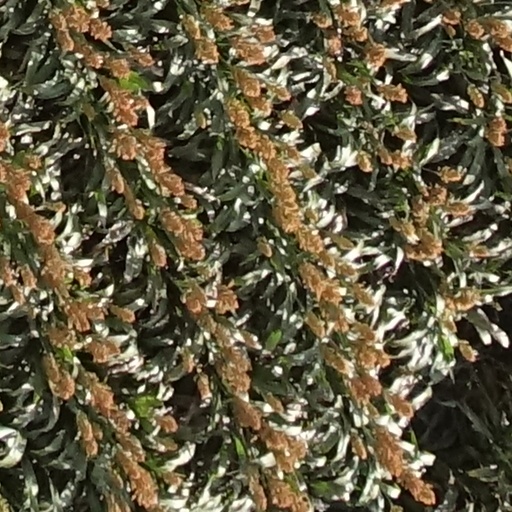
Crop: sorghum